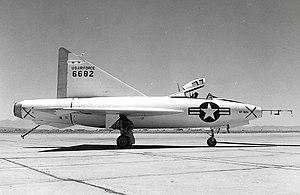
XF-92A en peinture blanche. Pris à la base aérienne d'Edwards, en Californie, en 1952, Juin.
Le Convair XF-92 fut le premier avion à aile delta américain. Initialement conçu comme un intercepteur de défense local, la conception a été plus tard classée purement expérimentale.